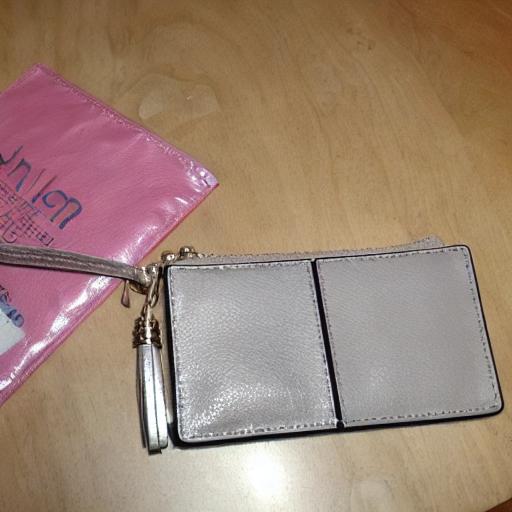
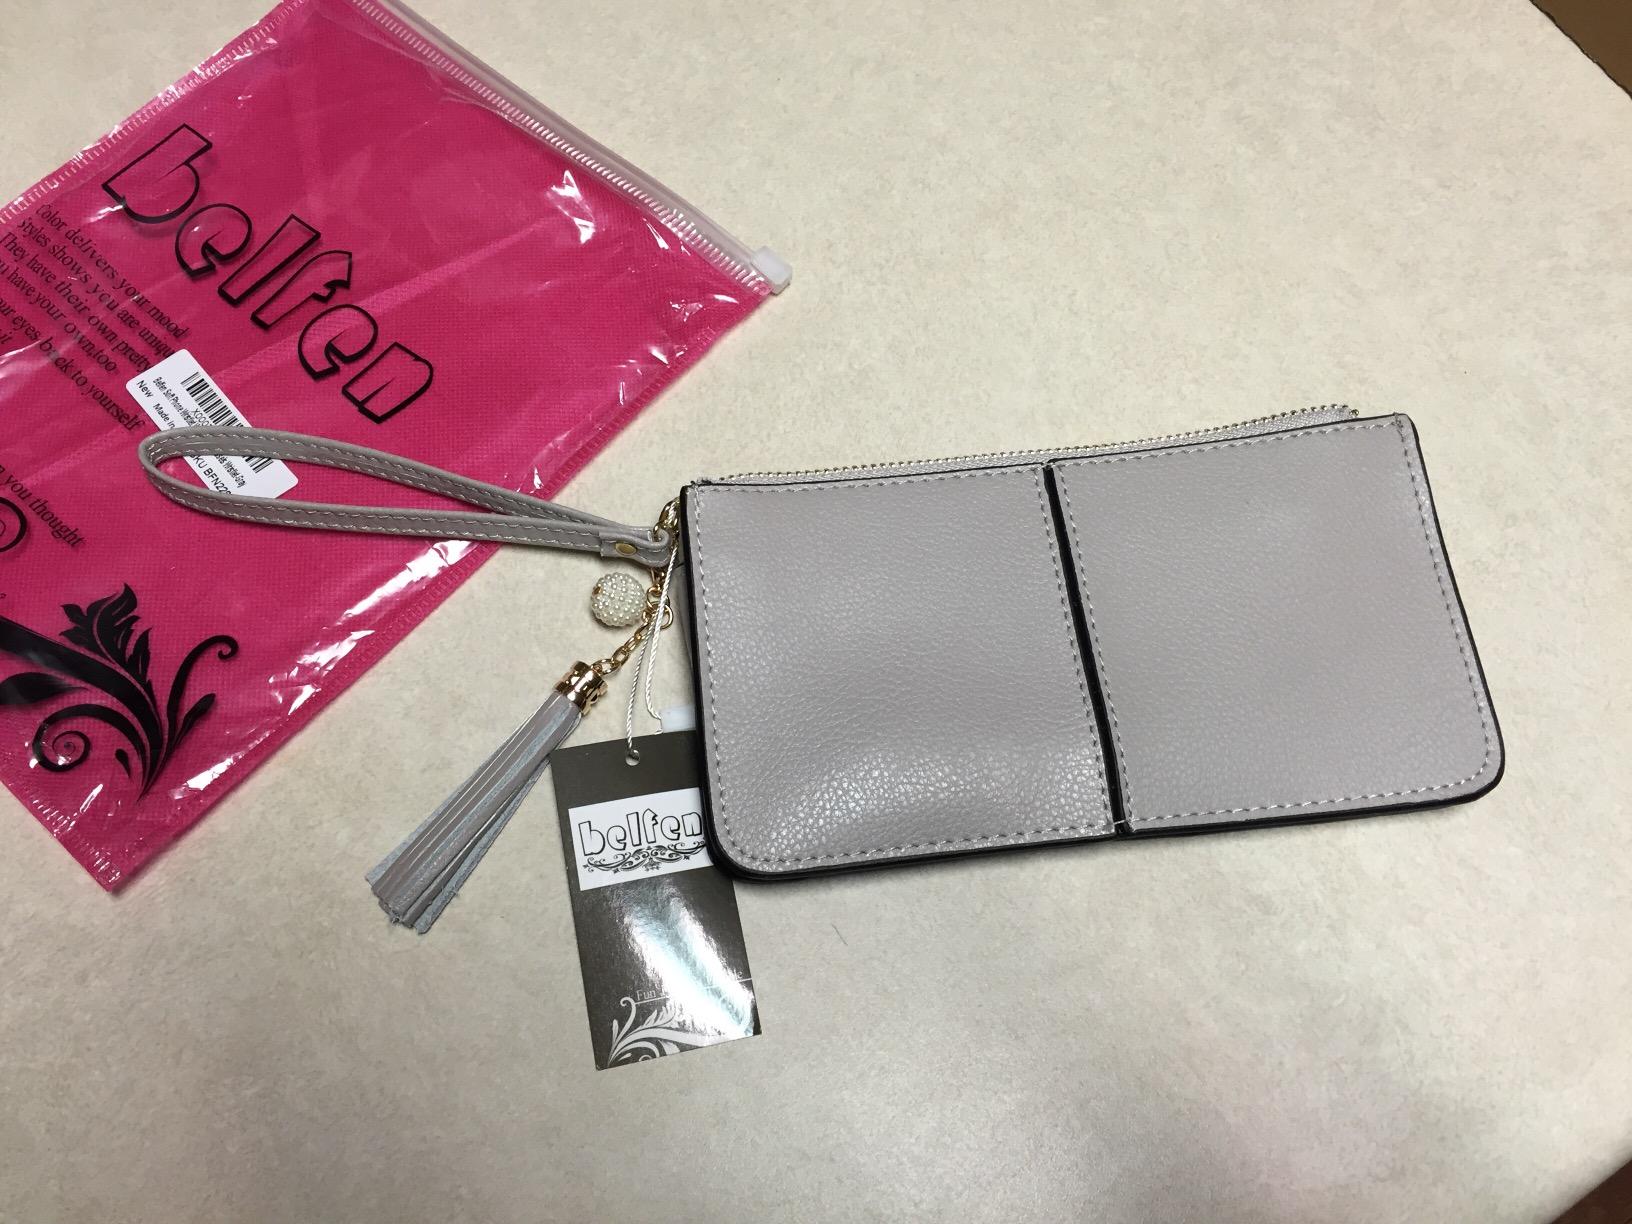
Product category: accessories_wallet
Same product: no